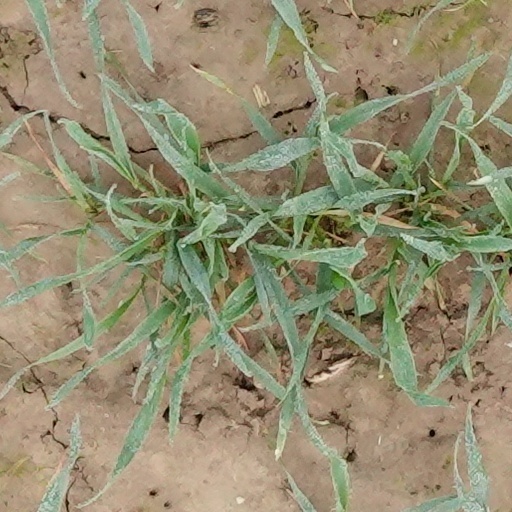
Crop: wheat